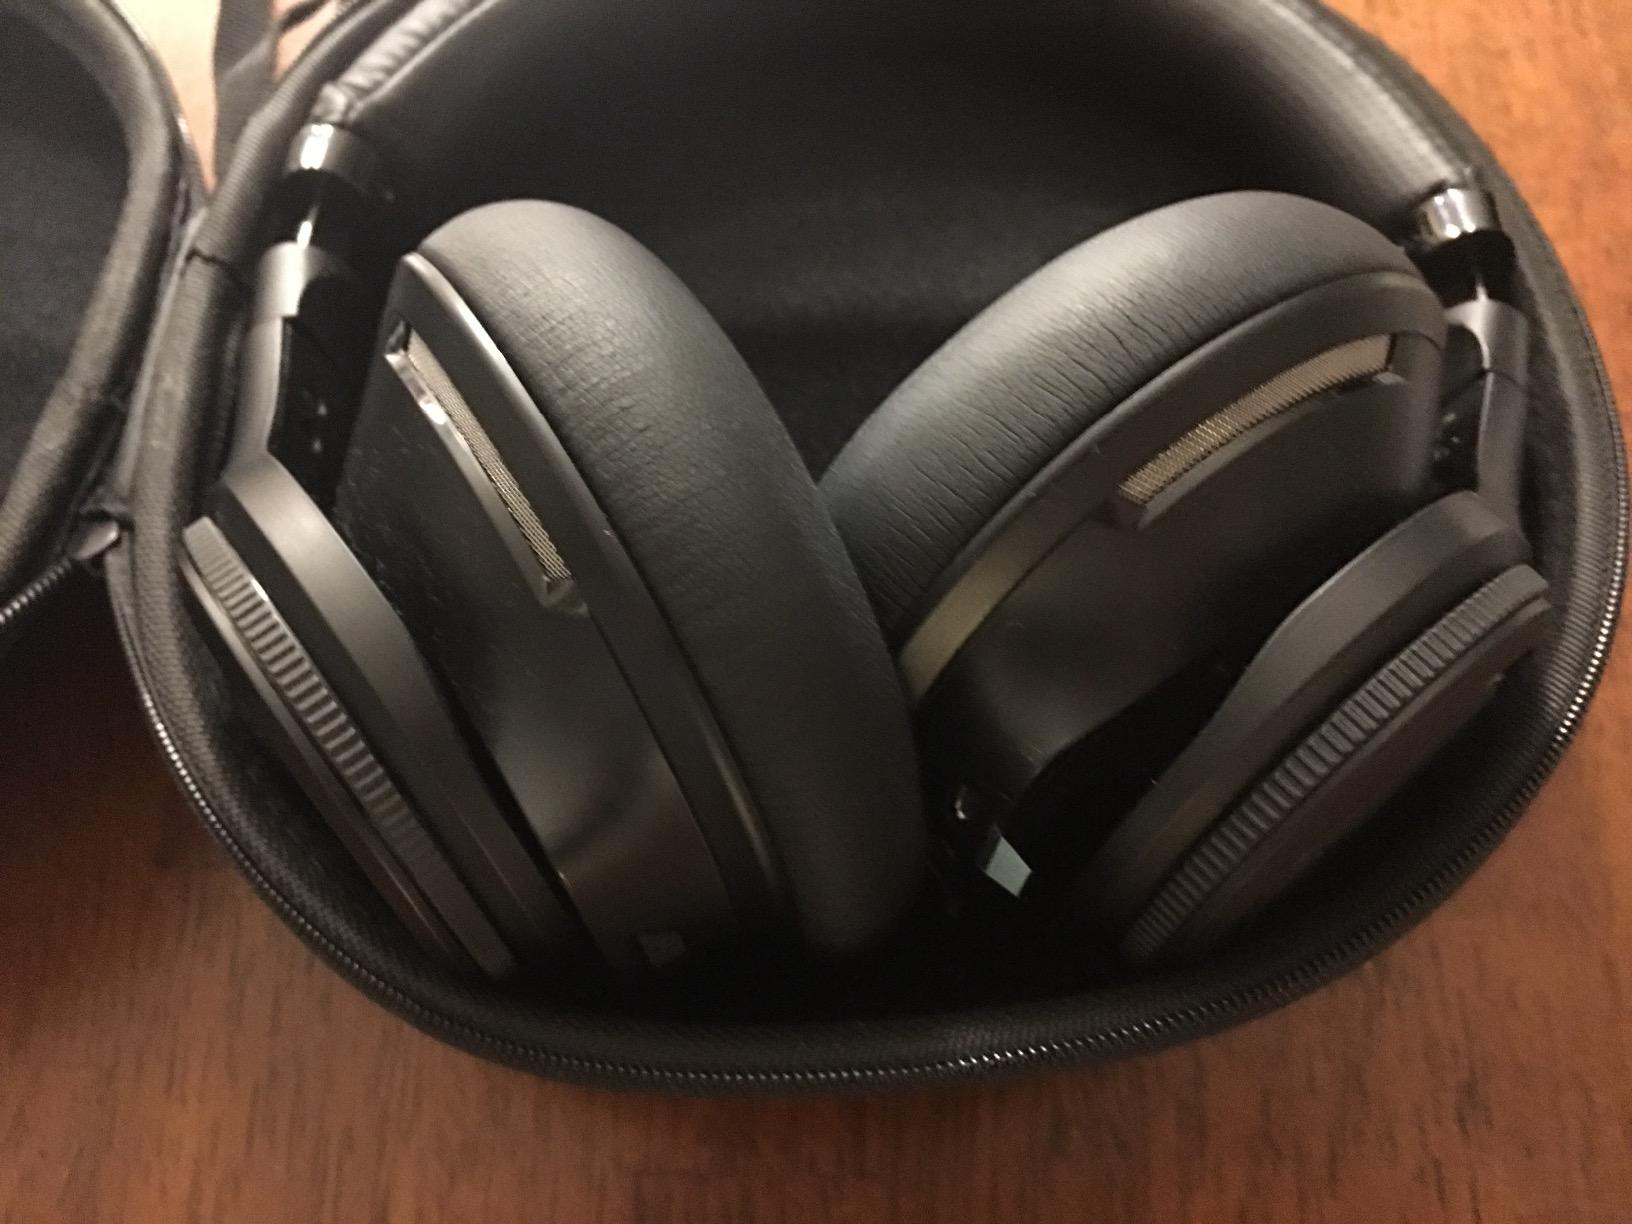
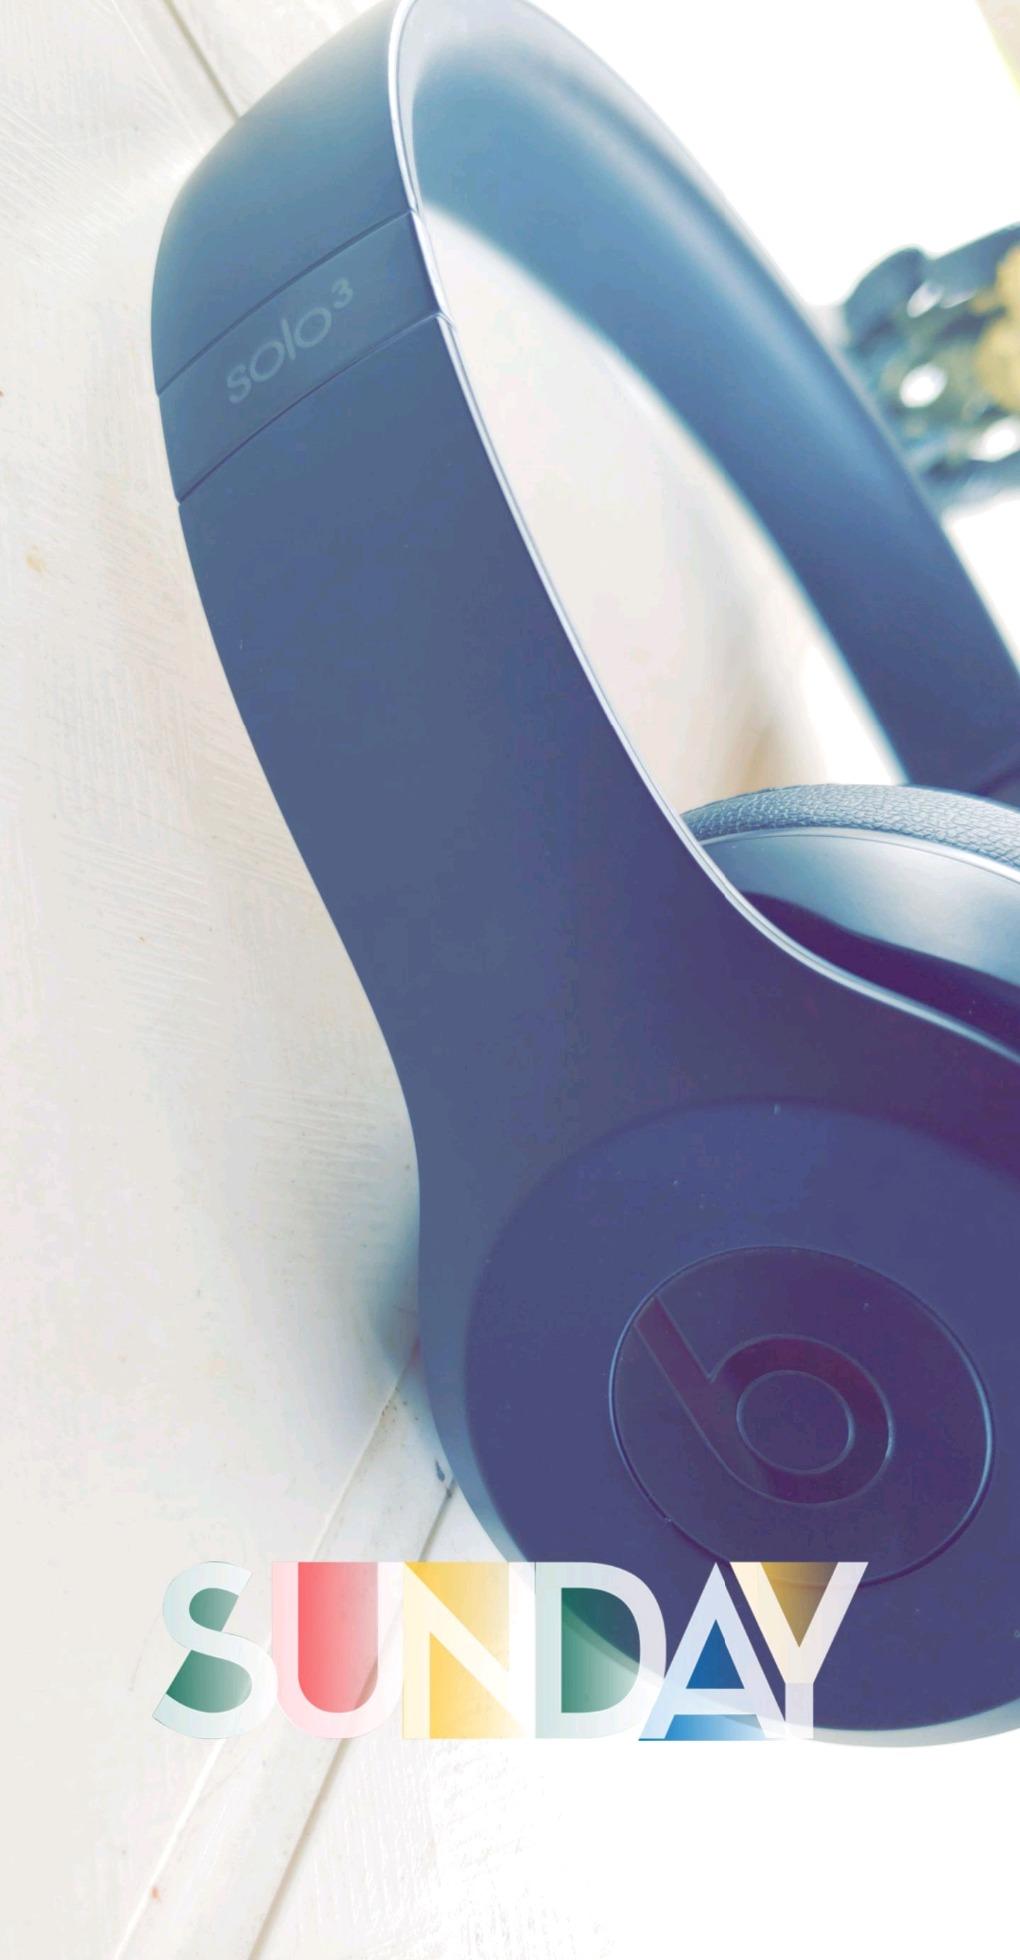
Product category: headphones
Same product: no